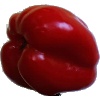
Label: Pepper Red 1